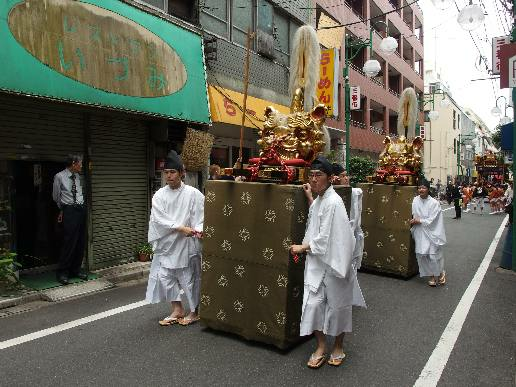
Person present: Yes